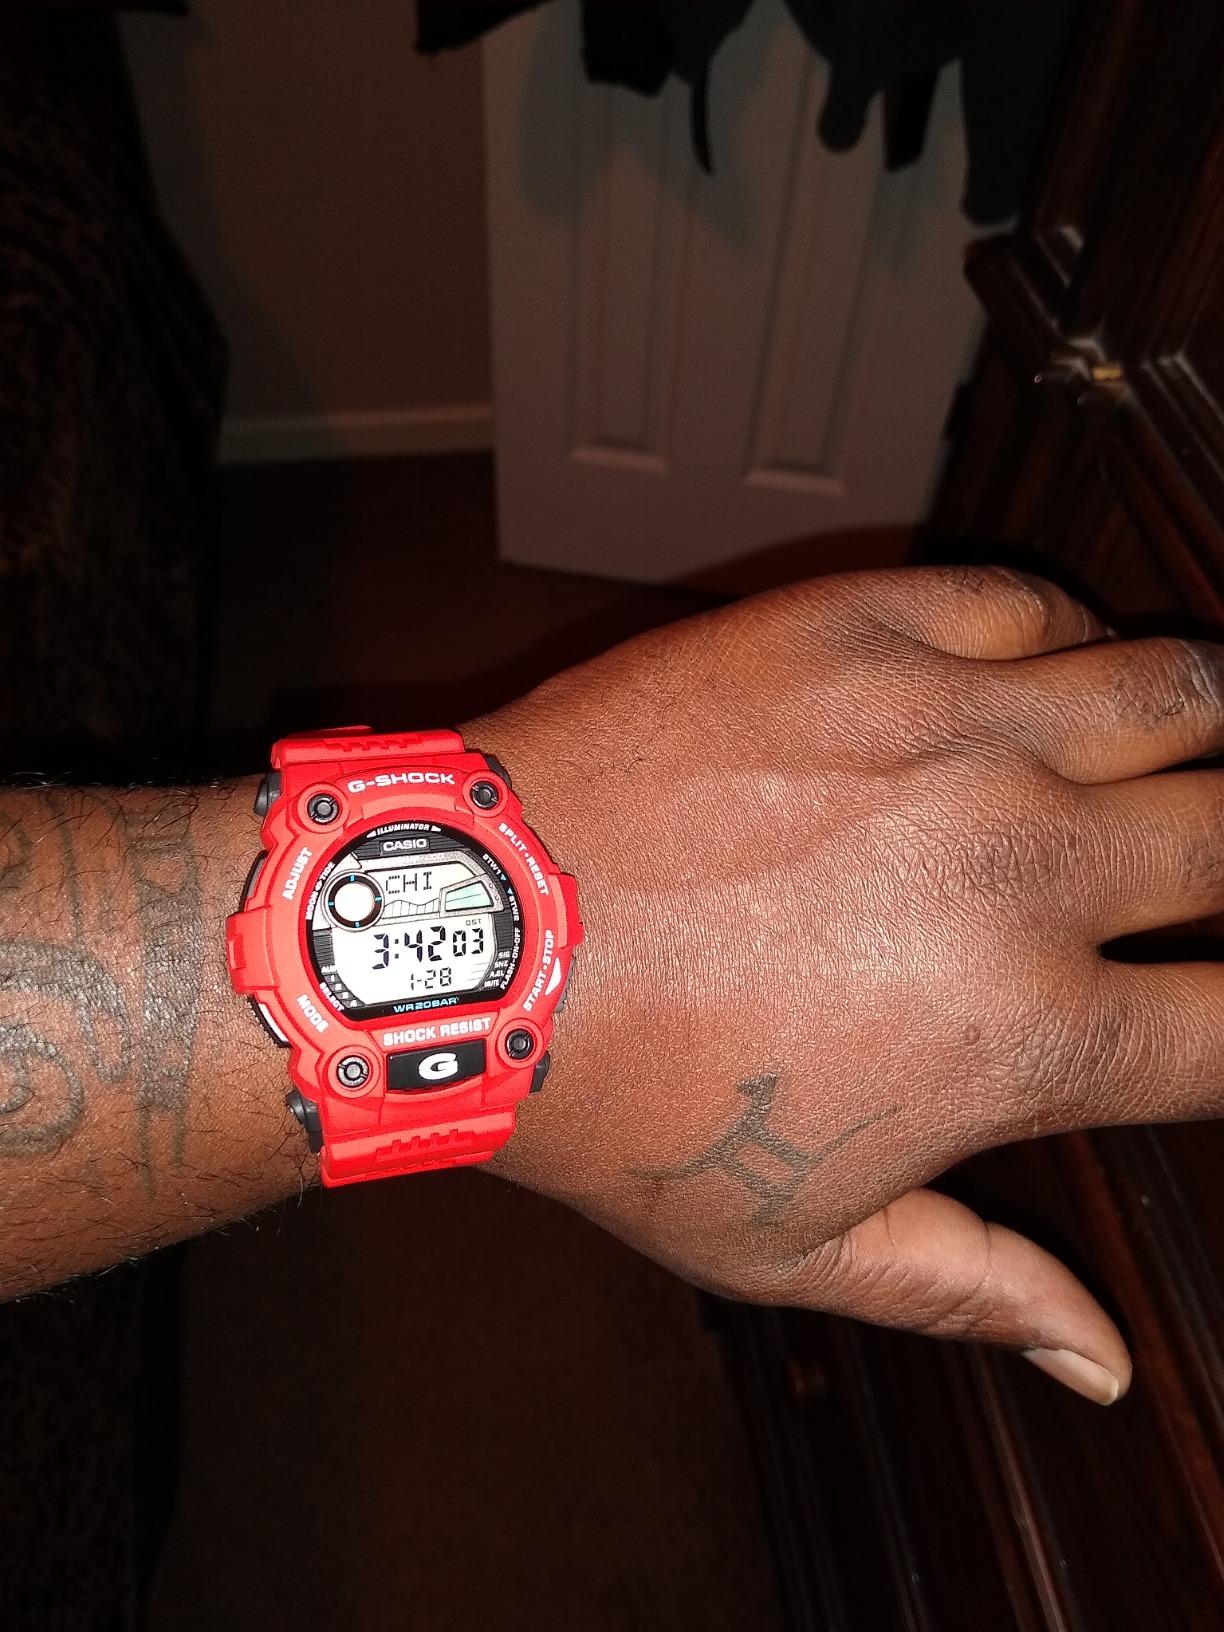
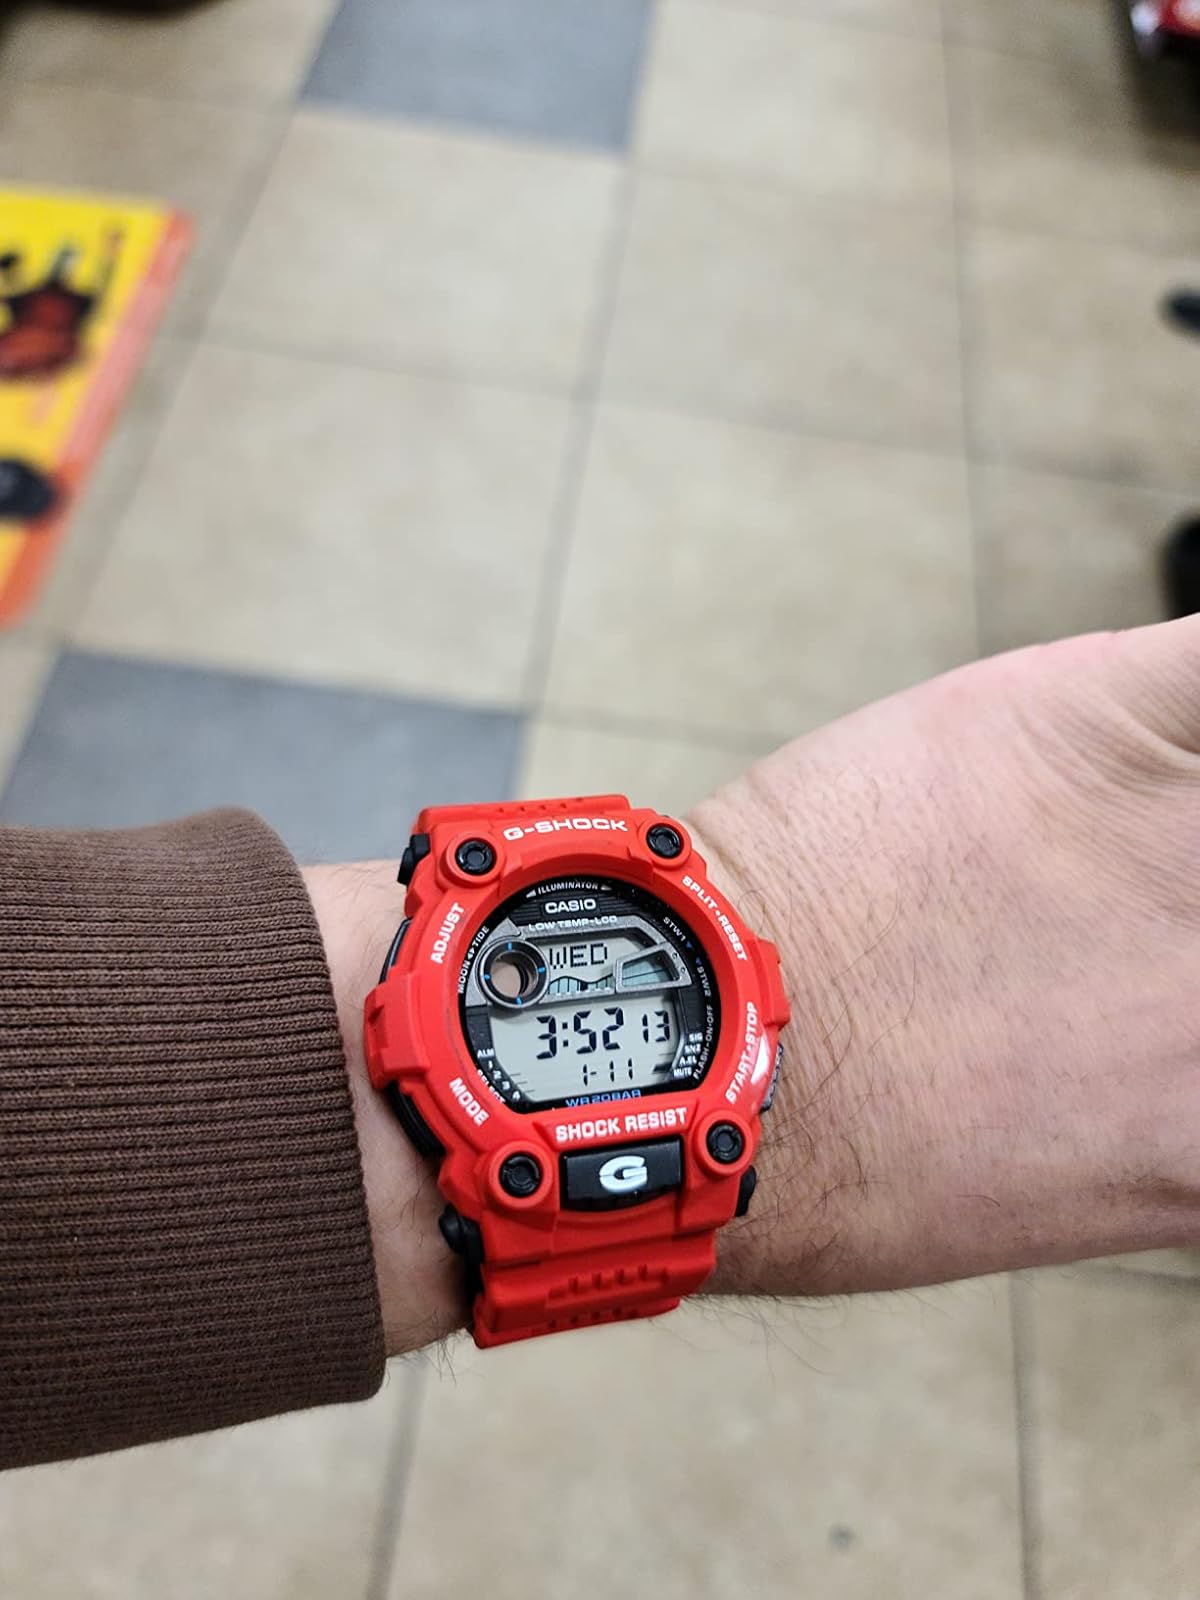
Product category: accessories_watch
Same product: yes